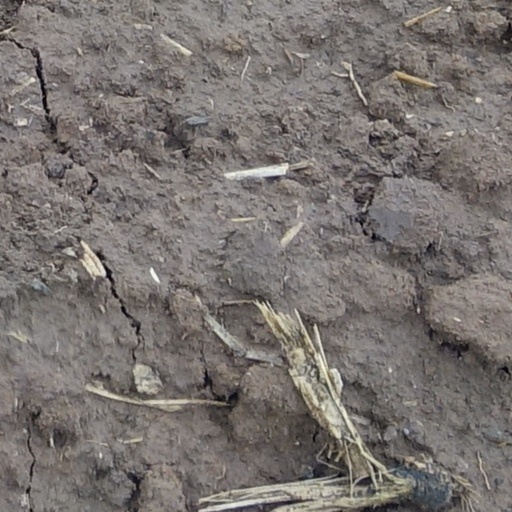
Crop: wheat